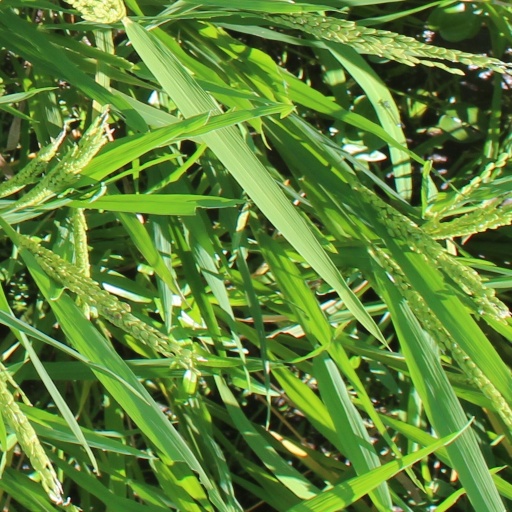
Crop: rice